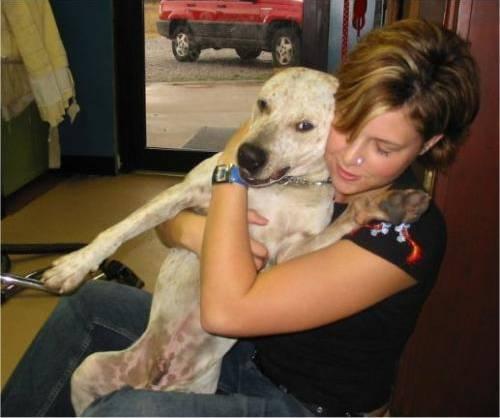
dog